Empire of Japan

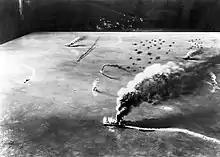
A model representing the attack by dive bombers from and on the Japanese aircraft carriers , and in the morning of June 4, 1942, during the Battle of Midway

On November 5, 1941, Yamamoto issued his "Top Secret Operation Order no. 1" to the Combined Fleet. This document lays out the position that the Empire of Japan must drive out Britain and America from Greater East Asia, and hasten the settlement of China. Once Britain and America were driven out from the Philippines and Dutch East Indies, an independent, self-supporting economic entity was to be established, mirroring the Greater East Asia Co-Prosperity Sphere.